Abraham Nimham

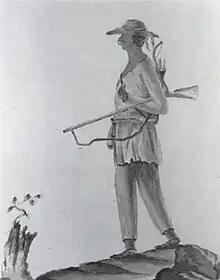
A member of the Stockbridge Militia.

Abraham Nimham (c. 1745 – August 31, 1778) was a Native American man who was the son of sachem and emissary Daniel Nimham, and himself a Wappinger leader. During the Revolutionary War, he served with his father in the Stockbridge Militia, often accompanying him on diplomatic and recruiting missions.